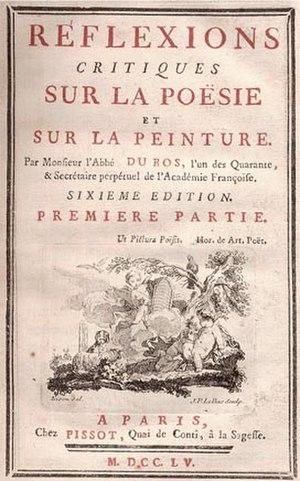
L'abbé Jean-Baptiste Dubos, né le 14 décembre 1670 à Beauvais et mort le 23 mars 1742 à Paris, est un homme d'Église, diplomate et historien français.